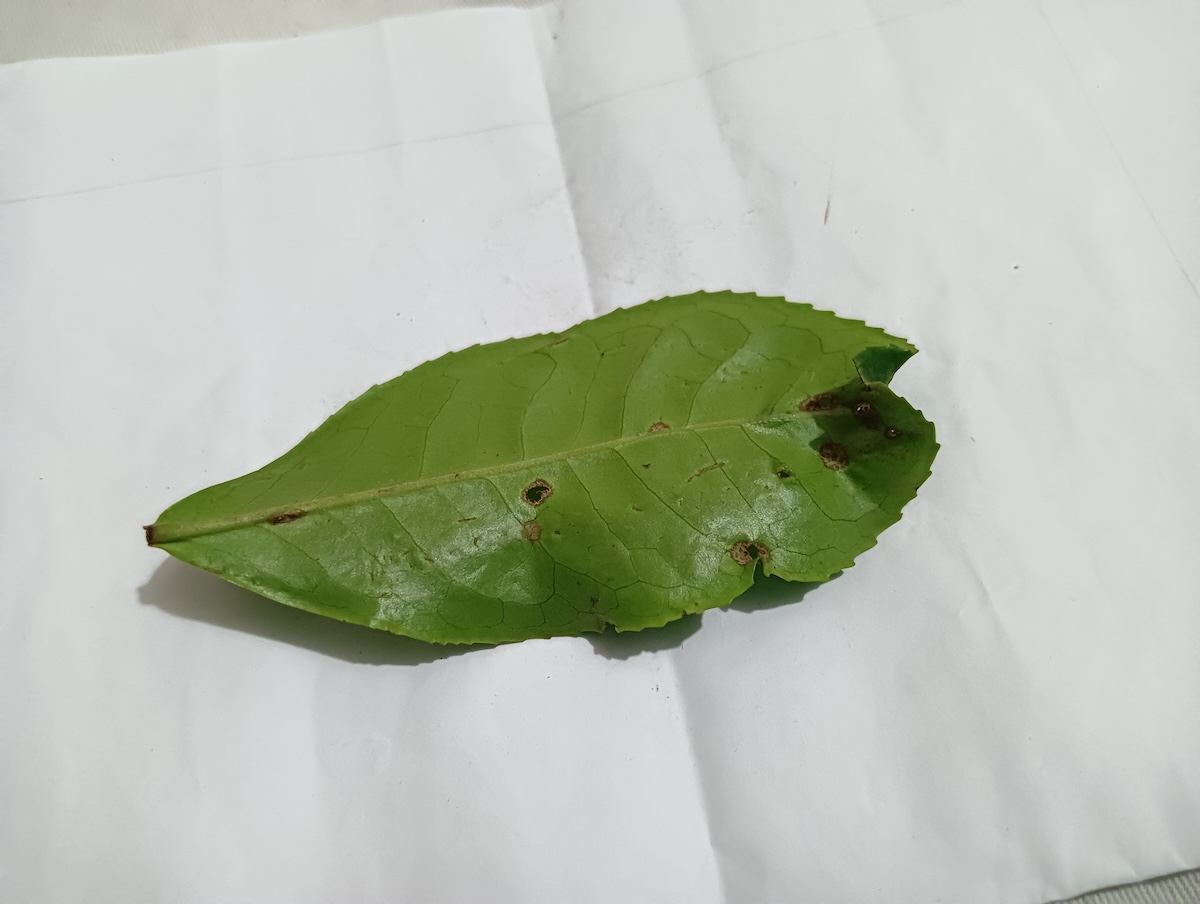
Label: Green mirid bug